Yosemite Lumber Company

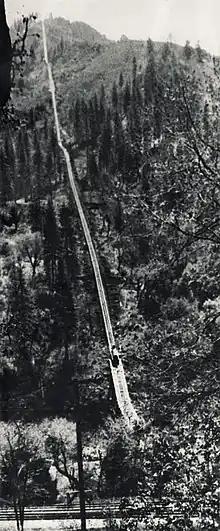
Yosemite Lumber Company El Portal Incline

The Yosemite Lumber Company constructed a railroad incline to access their timber holdings on a high tableland opposite El Portal. The incline, which was the steepest ever built, connected the timberlands high on the tableland with the Yosemite Valley Railroad located in the Merced River valley below.